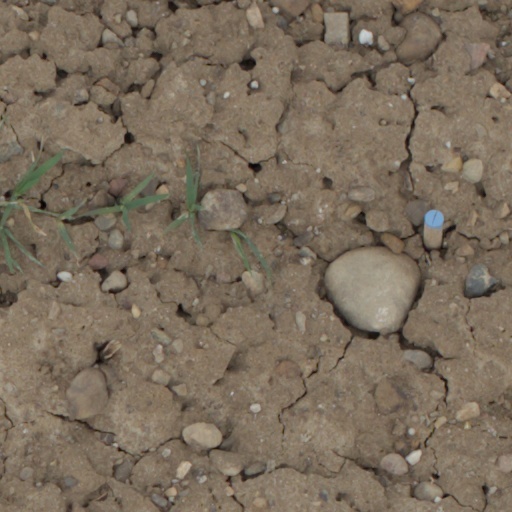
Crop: wheat